Argentina–United Kingdom relations

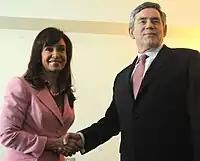
Former President Cristina Kirchner and former Prime Minister Gordon Brown in 2009.

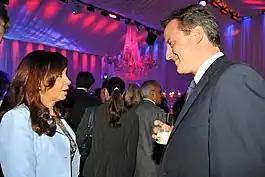
Kirchner with former Prime Minister David Cameron at the 2010 G20 Seoul summit.

Governments of South American countries have generally shown support for Argentina over the Falkland Islands sovereignty dispute in recent years. This is in contrast to the Falklands War when Britain was supported by Chile. In 2011 the Mercosur bloc agreed to close ports to ships flying the Falkland Islands flags, while British-flagged ships would continue to be allowed. The Unasur group of nations has asked the United Kingdom to pursue negotiations over the islands' sovereignty. On 19 March 2012, Peru announced that it was cancelling a visit by the Royal Navy frigate HMS "Montrose" in support of Argentina's claim to the islands.